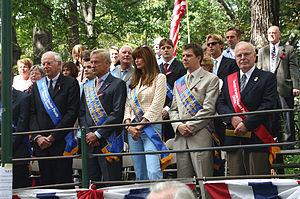
Carol Alt est une actrice américaine et un model Playboy née le 1ᵉʳ décembre 1960 à Long Island aux États-Unis qui a débuté par du mannequinat dans l'agence Elite, découverte par John Casablancas.